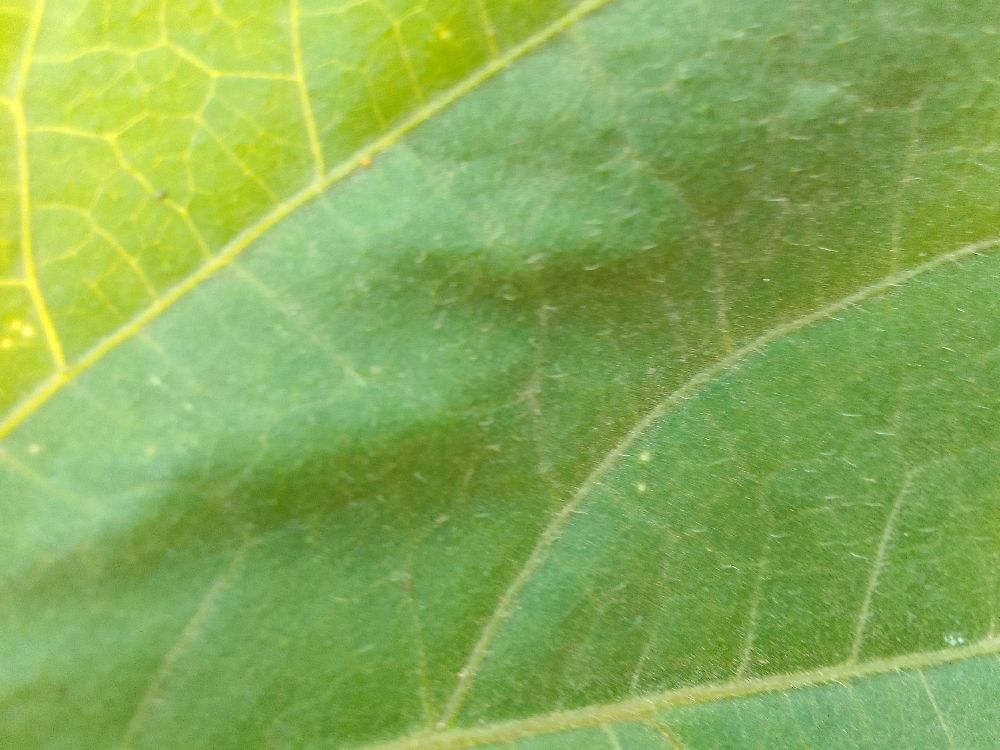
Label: healthy